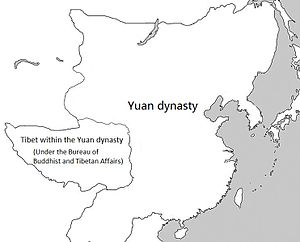
Tibet under Yuan-styret
Kort over Tibet under Yuan-styret.
Tibet under Yuan-styret henviser til Yuan-dynastiets styre over Tibet fra omkring 1270 til 1354. I løbet af Yuan-styret i Tibet var regionen strukturelt, militært og administrativt kontrolleret af det mongolske dynasti, en division af det mongolske imperium. I Tibets historie blev den mongolske regering oprettet, efter at Sakya Pandita fik magt i Tibet fra mongolerne i 1244, efter den mongolske erobring af Tibet i 1240 ledet af den mongolske general med titlen Doord Darkhan. Det kaldes også Sakya-dynastiet efter den favoriserede Sakya-skole indenfor tibetansk buddhisme.